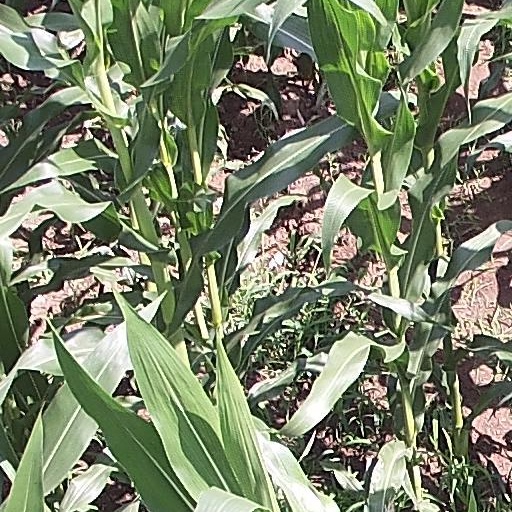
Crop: maize; corn